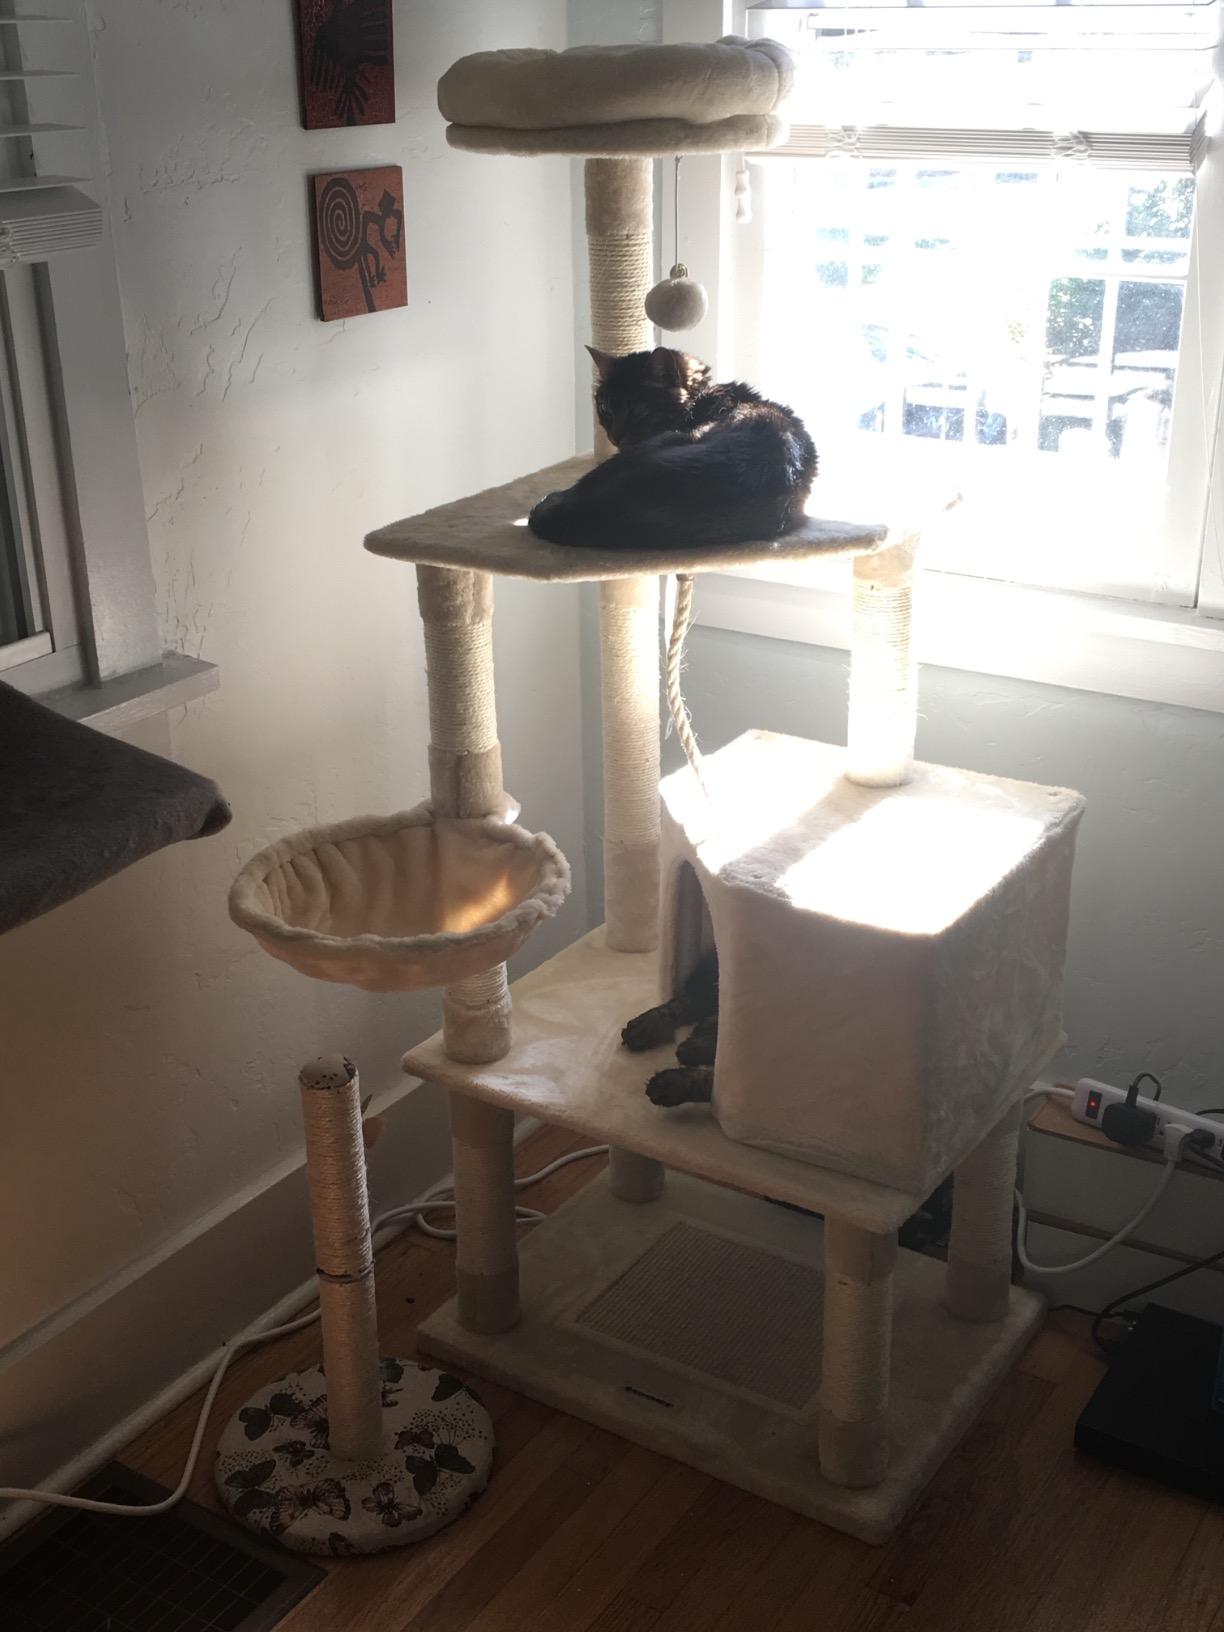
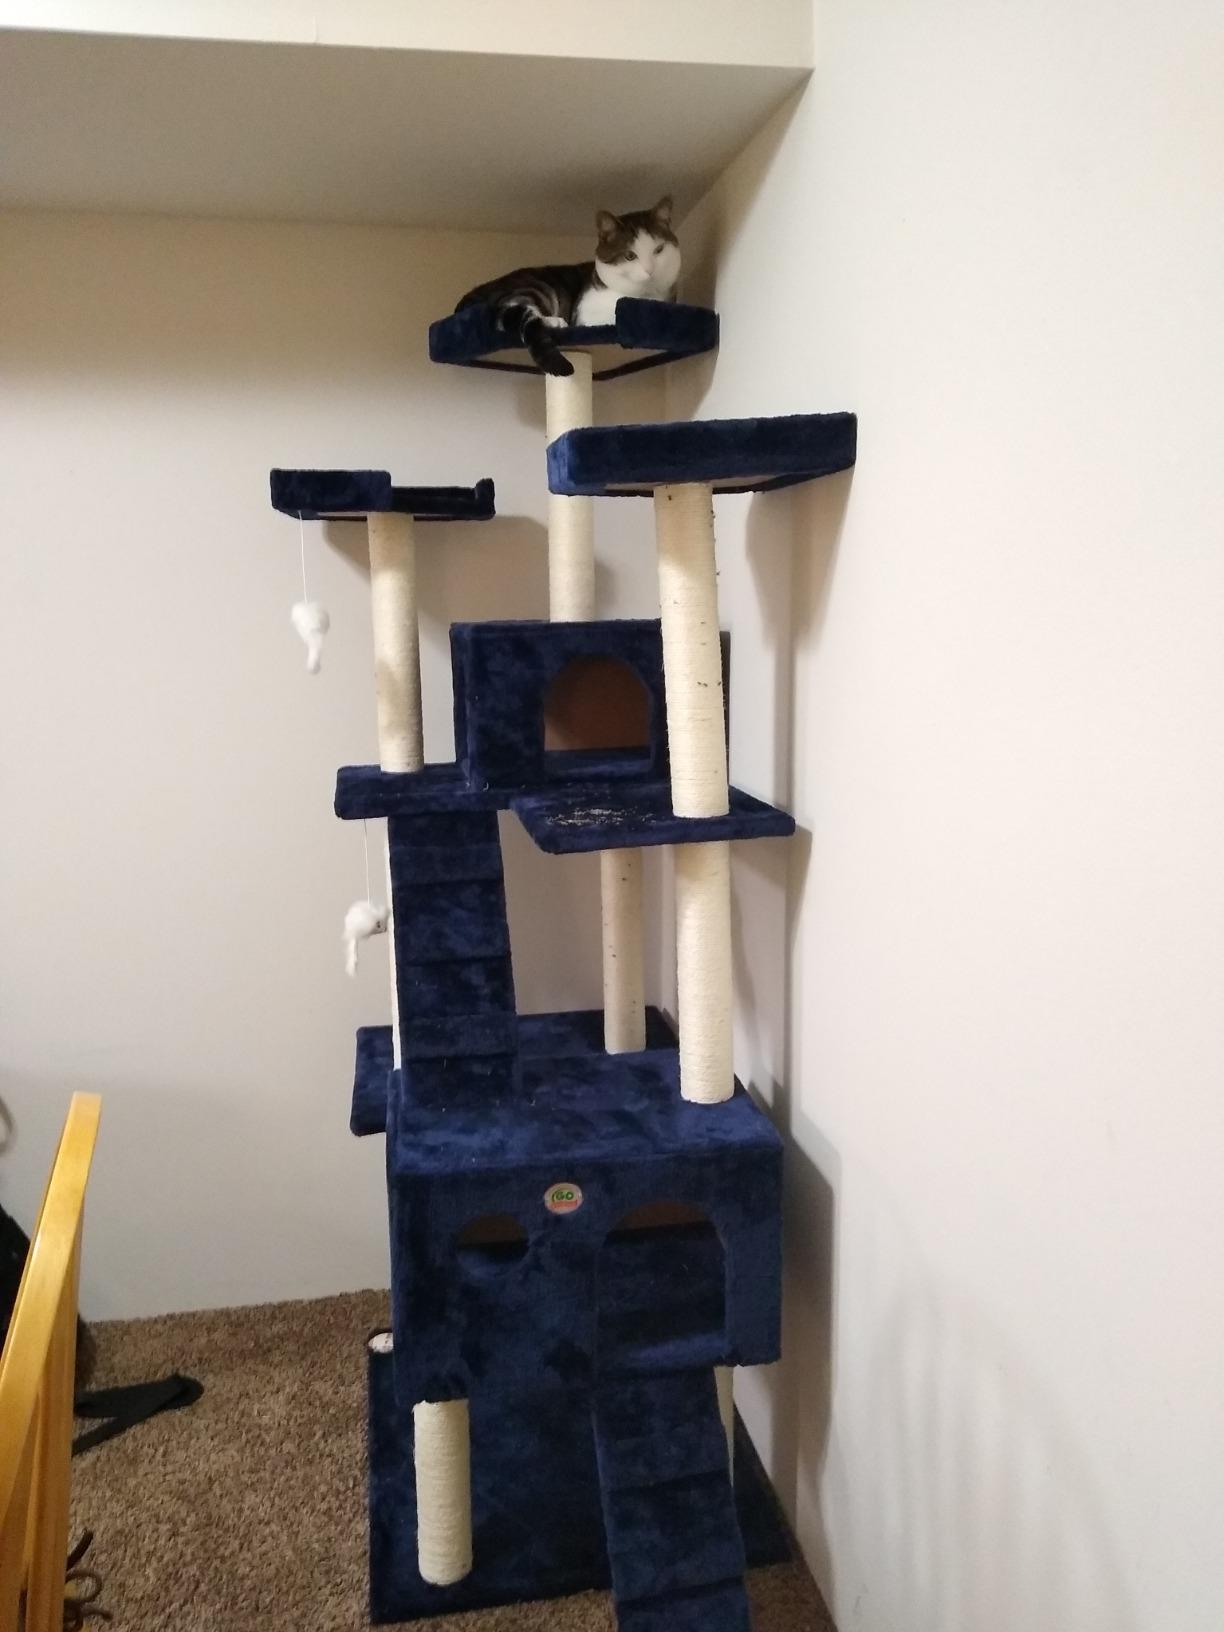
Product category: items_cat tree
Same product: no